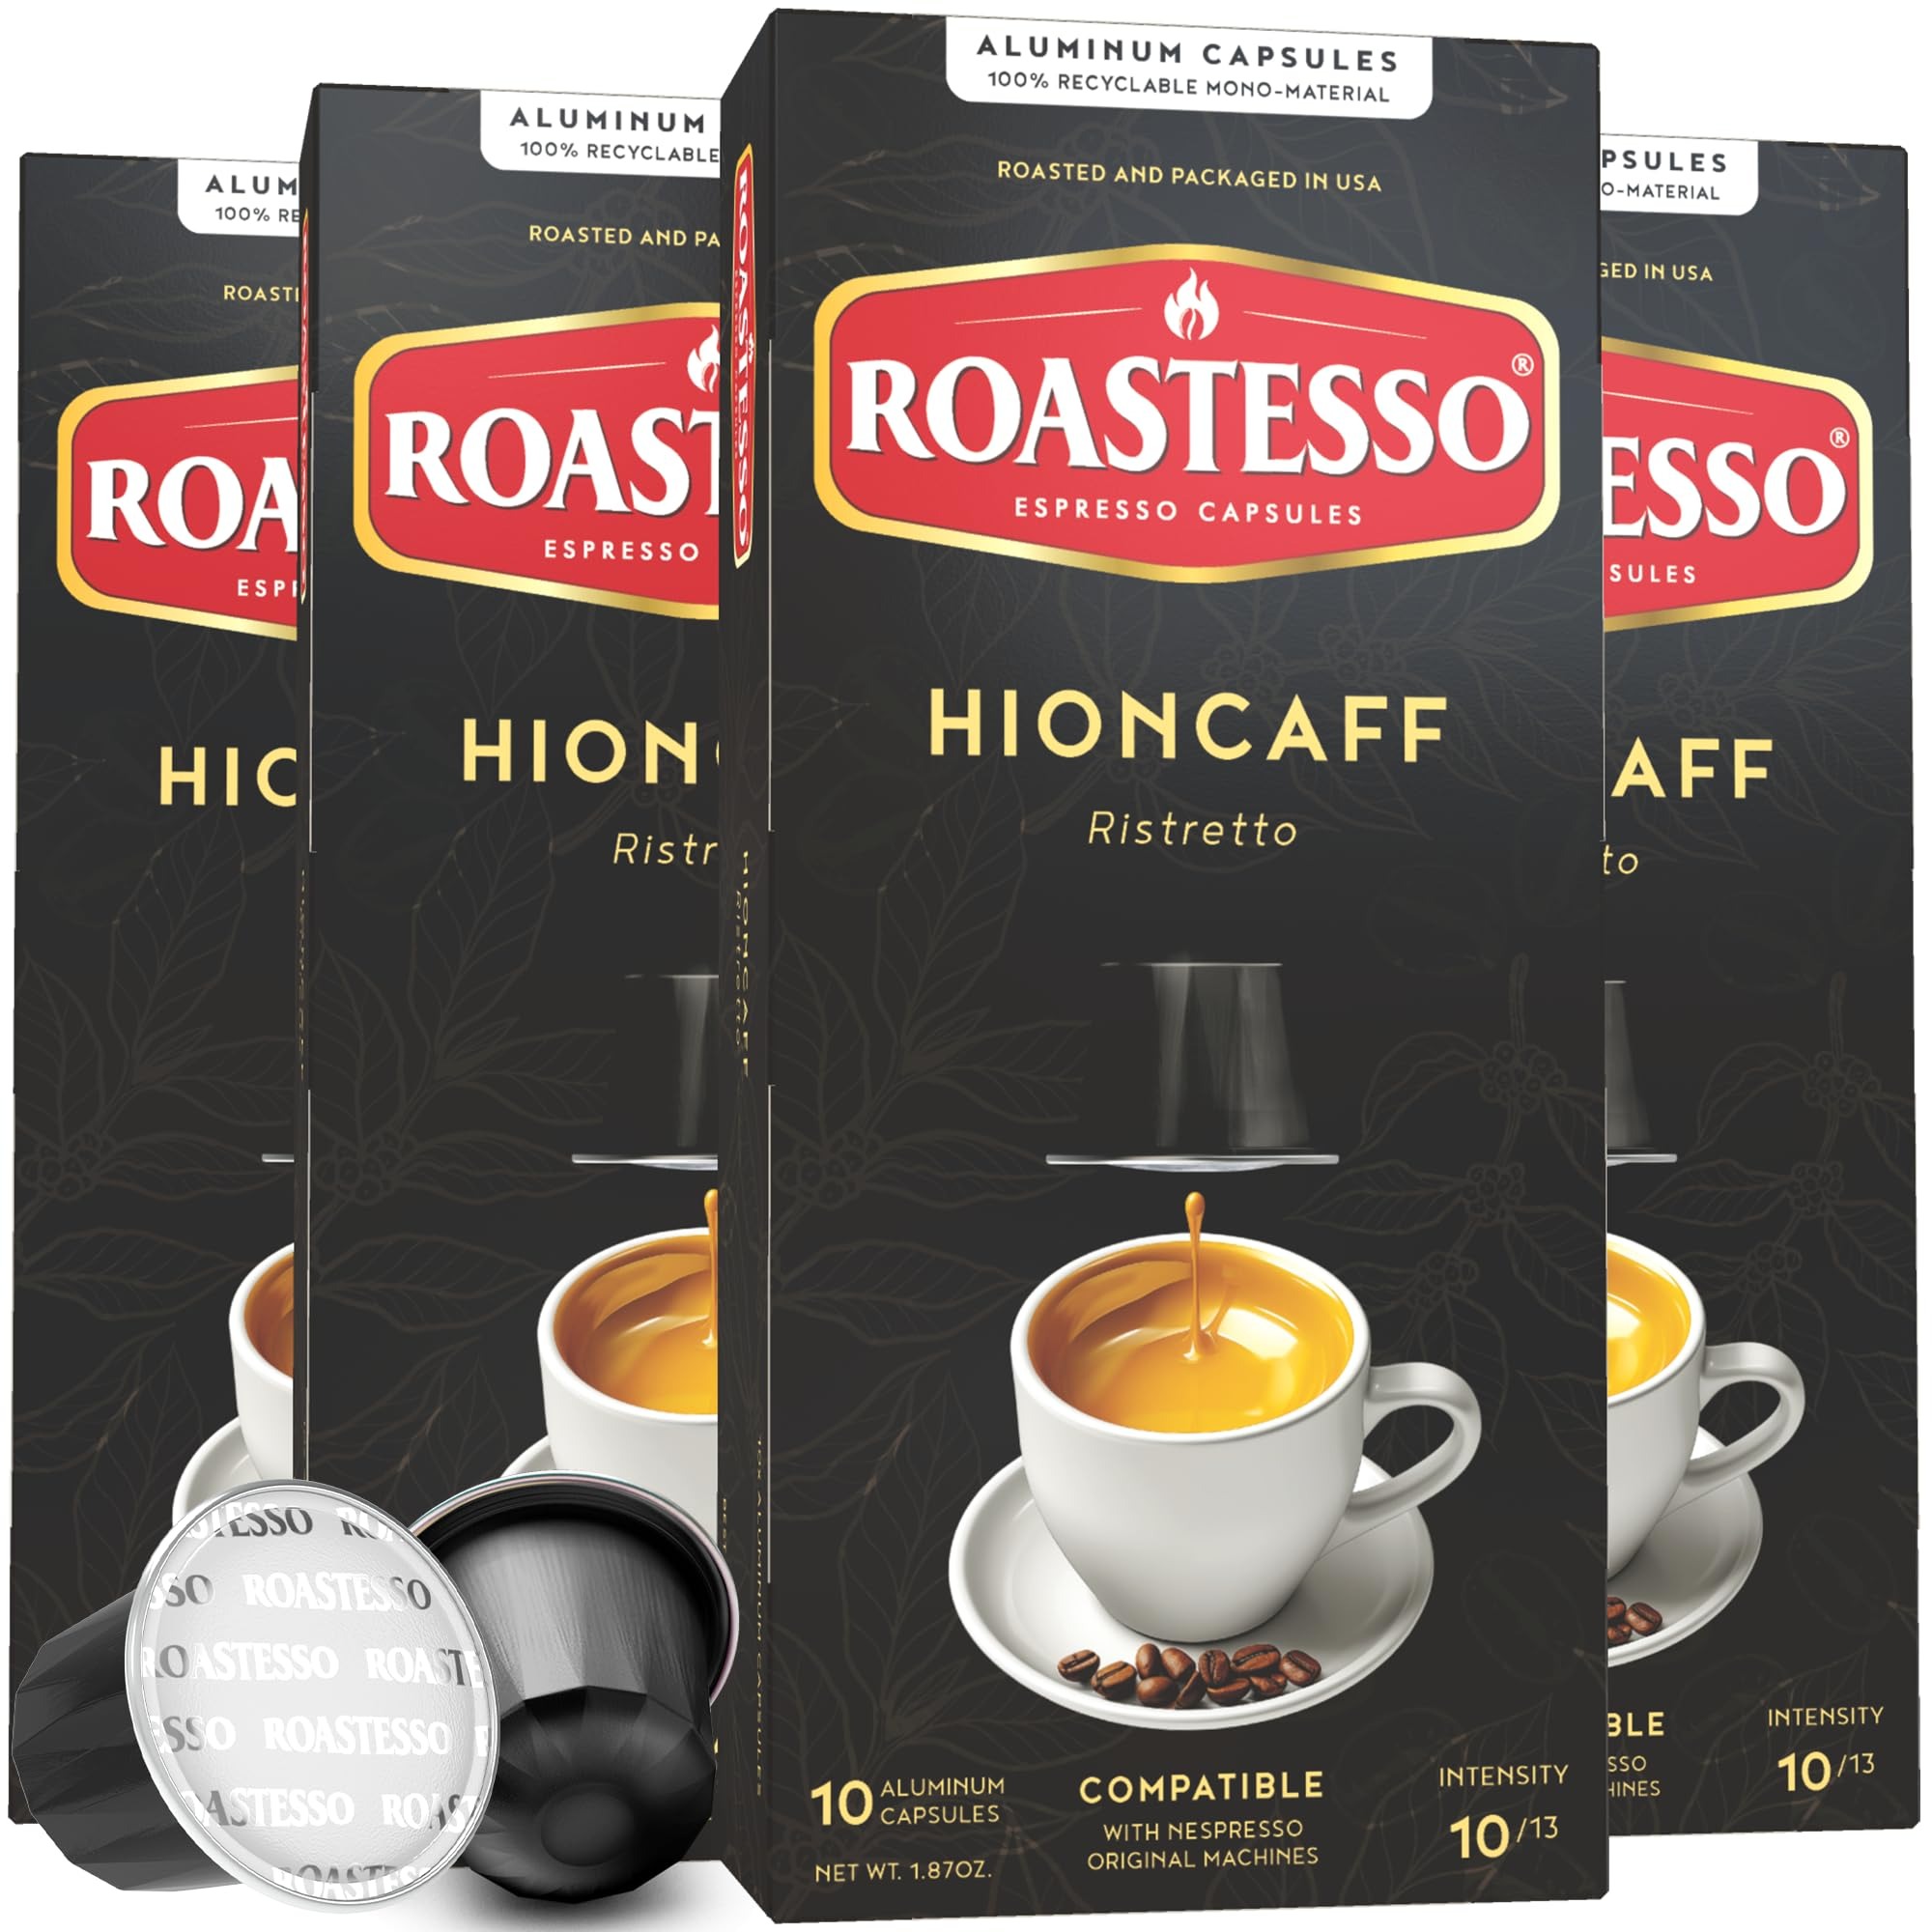
Item Name: Roastesso Espresso Capsules, Hioncaff, Intensity 10, Compatible with Nespresso Original Machines, High Caffeine, Dark Roast Ristretto, Single Serve Recyclable Coffee Pods (40 Count)
Bullet Point 1: ☕ HIGH CAFFEINE | Experience a superior coffee blend with high caffeine content, perfect for a powerful ristretto that offers an intense and strong taste reminiscent of Italian espressos.
Bullet Point 2: ☕ AROMATIC PROFILE | Hioncaff delivers a sweet and spicy flavor with an incredible crema, producing an intense, clean, and rich cup. The blend of high-quality Robusta and Arabica beans ensures a robust and flavorful experience.
Bullet Point 3: ☕ ORIGIN AND ROASTING | Sourced from the finest Arabica and Robusta beans from India and South America. Each bean is individually roasted to dark temperatures to highlight its aromatic characteristics, providing an exceptional coffee experience.
Bullet Point 4: ☕ ROASTED & PACKED IN USA | Our espresso capsules and pods are made with love by our family-owned business to preserve aromas, deliver an intense experience, and an original flavor cup of coffee.
Bullet Point 5: ✅ FOR NESPRESSO ORIGINALLINE MACHINES | Compatible with Nespresso original machine models like Breville, Delonghi, Inissia, Essenza Mini, Pixie, CitiZ, Prodigio, Expert, Lattissima Plus, KitchenAid, Maestria, Creatista.
Product Description: " Elevate your coffee experience with Roastesso Espresso Capsules' Hioncaff, a superior high-caffeine espresso blend designed for true coffee enthusiasts. Crafted to perfection, this blend creates a ristretto with an intense flavor and strong taste, delivering the delightful experience of authentic Italian espressos. Be warned: this coffee will keep you awake! Flavor Notes: With an intensity level of 10, Hioncaff is high on caffeine, offering an intense and creamy flavor profile. This dark roast blend promises a bold and invigorating coffee experience. Aromatic Profile: Hioncaff, short for "High On Caffeine", is a specialty coffee blend with a unique sweet and spicy flavor, complemented by an incredible crema. The high-quality Robusta beans provide a strong and rich taste, while the Arabica beans add depth and complexity, resulting in an intense, clean, and rich cup. Origin and Quality: Our Hioncaff blend combines the finest Arabica and Robusta beans sourced from the lush coffee regions of India and South America. This high-end blend ensures a superior quality coffee with every sip. Roasting Process: Each bean in the Hioncaff blend is roasted individually to dark temperatures, allowing its unique aromatic characteristics to shine through in the final cup. This meticulous roasting process ensures a perfect balance of flavors, making every cup of Hioncaff a delightful experience. Brewing Recommendations: Designed for Nespresso OriginalLine machines, Hioncaff capsules are perfect for brewing a powerful ristretto or espresso. Compatible with Nespresso original machine models like Breville, Delonghi, Inissia, Essenza Mini, Pixie, CitiZ, Prodigio, Expert, Lattissima Plus, KitchenAid, Maestria, Creatista. Enjoy the convenience of single-serve pods while indulging in a high-caffeine, intensely flavorful coffee experience. Plus, our capsules are recyclable, making it easy to enjoy your favorite coffee while being environmentally conscious. Made with Love: Our espresso capsules and pods are roasted and packed in the USA by our family-owned business. We take pride in preserving the aromas and delivering an intense experience with every cup of coffee, ensuring you enjoy an original flavor that stands out. Discover the bold and invigorating taste of Roastesso Espresso Capsules' Hioncaff, where exceptional quality meets high caffeine content, delivering a coffee experience that is truly unmatched".
Value: 40.0
Unit: Count

Price: 24.975